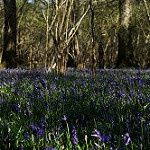
Label: forest